Ngawi, New Zealand

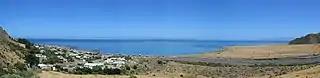
Panoramic View of Ngawi and Palliser Bay

In May 2006, filmmaker Peter Salmon shot a short film called 'Fog' in Ngawi. Salmon was drawn to the area's unique landscape and isolated feel. 'Fog' premiered at Critic's Week at the Cannes Film Festival in 2007. It stars Joe Dekkers-Reihana, Chelsie Crayford Preston, Jim Moriarty and Tina Cook.